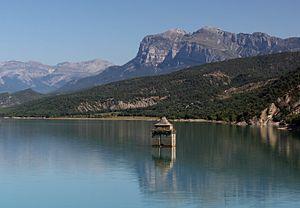
Cette liste recense les lieux submergés d'Espagne, généralement par des lacs de barrage.